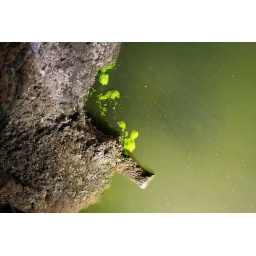
water in the lowest level of the only remaining tower in dublin castle, ireland.